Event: Nepal Earthquake
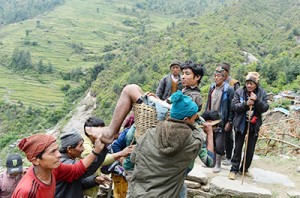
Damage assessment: damage